Western Engineer

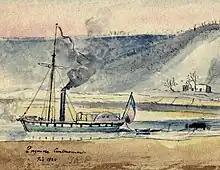
"Western Engineer" at Engineer Cantonment.

The first voyage of the "Western Engineer" began on May 5, 1819 under Long's command. With scholars, officers and artillerists aboard and followed by keelboats with troops from the 6th U.S. Infantry, it took her 36 days down the Ohio and up the Mississippi. At Maysville, Kentucky strong winds pushed her into the riverside, but she passed the Falls of the Ohio (at present-day Louisville, Kentucky) without difficulties and reached Saint Louis on June 9, 1819.